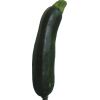
Label: Zucchini dark 1